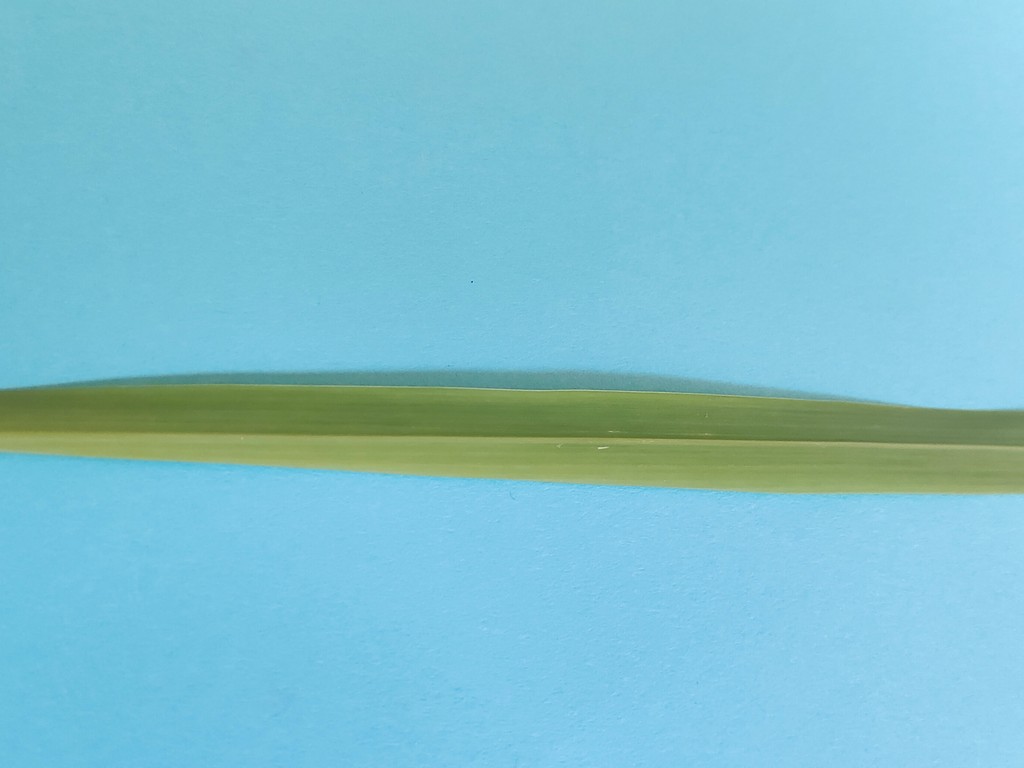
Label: Healthy